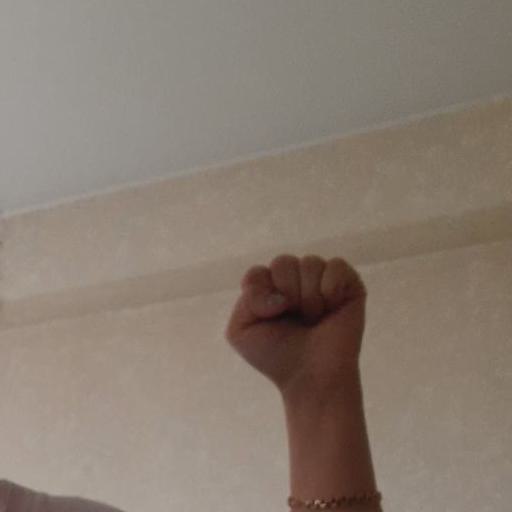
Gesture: fist